Green-water navy

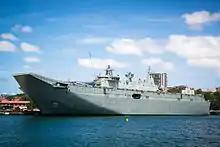

A green-water navy is a maritime force that is capable of operating in its state's littoral zones and has limited competency to operate in the surrounding marginal seas. It is a relatively new term, and has been created to better distinguish, and add nuance, between two long-standing descriptors: blue-water navy (deep waters of open oceans) and brown-water navy (inland waters, littoral and shallow seas).